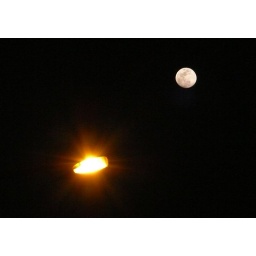
picture taken in front of city office dainik jagran jalandhar. moon and streetlight